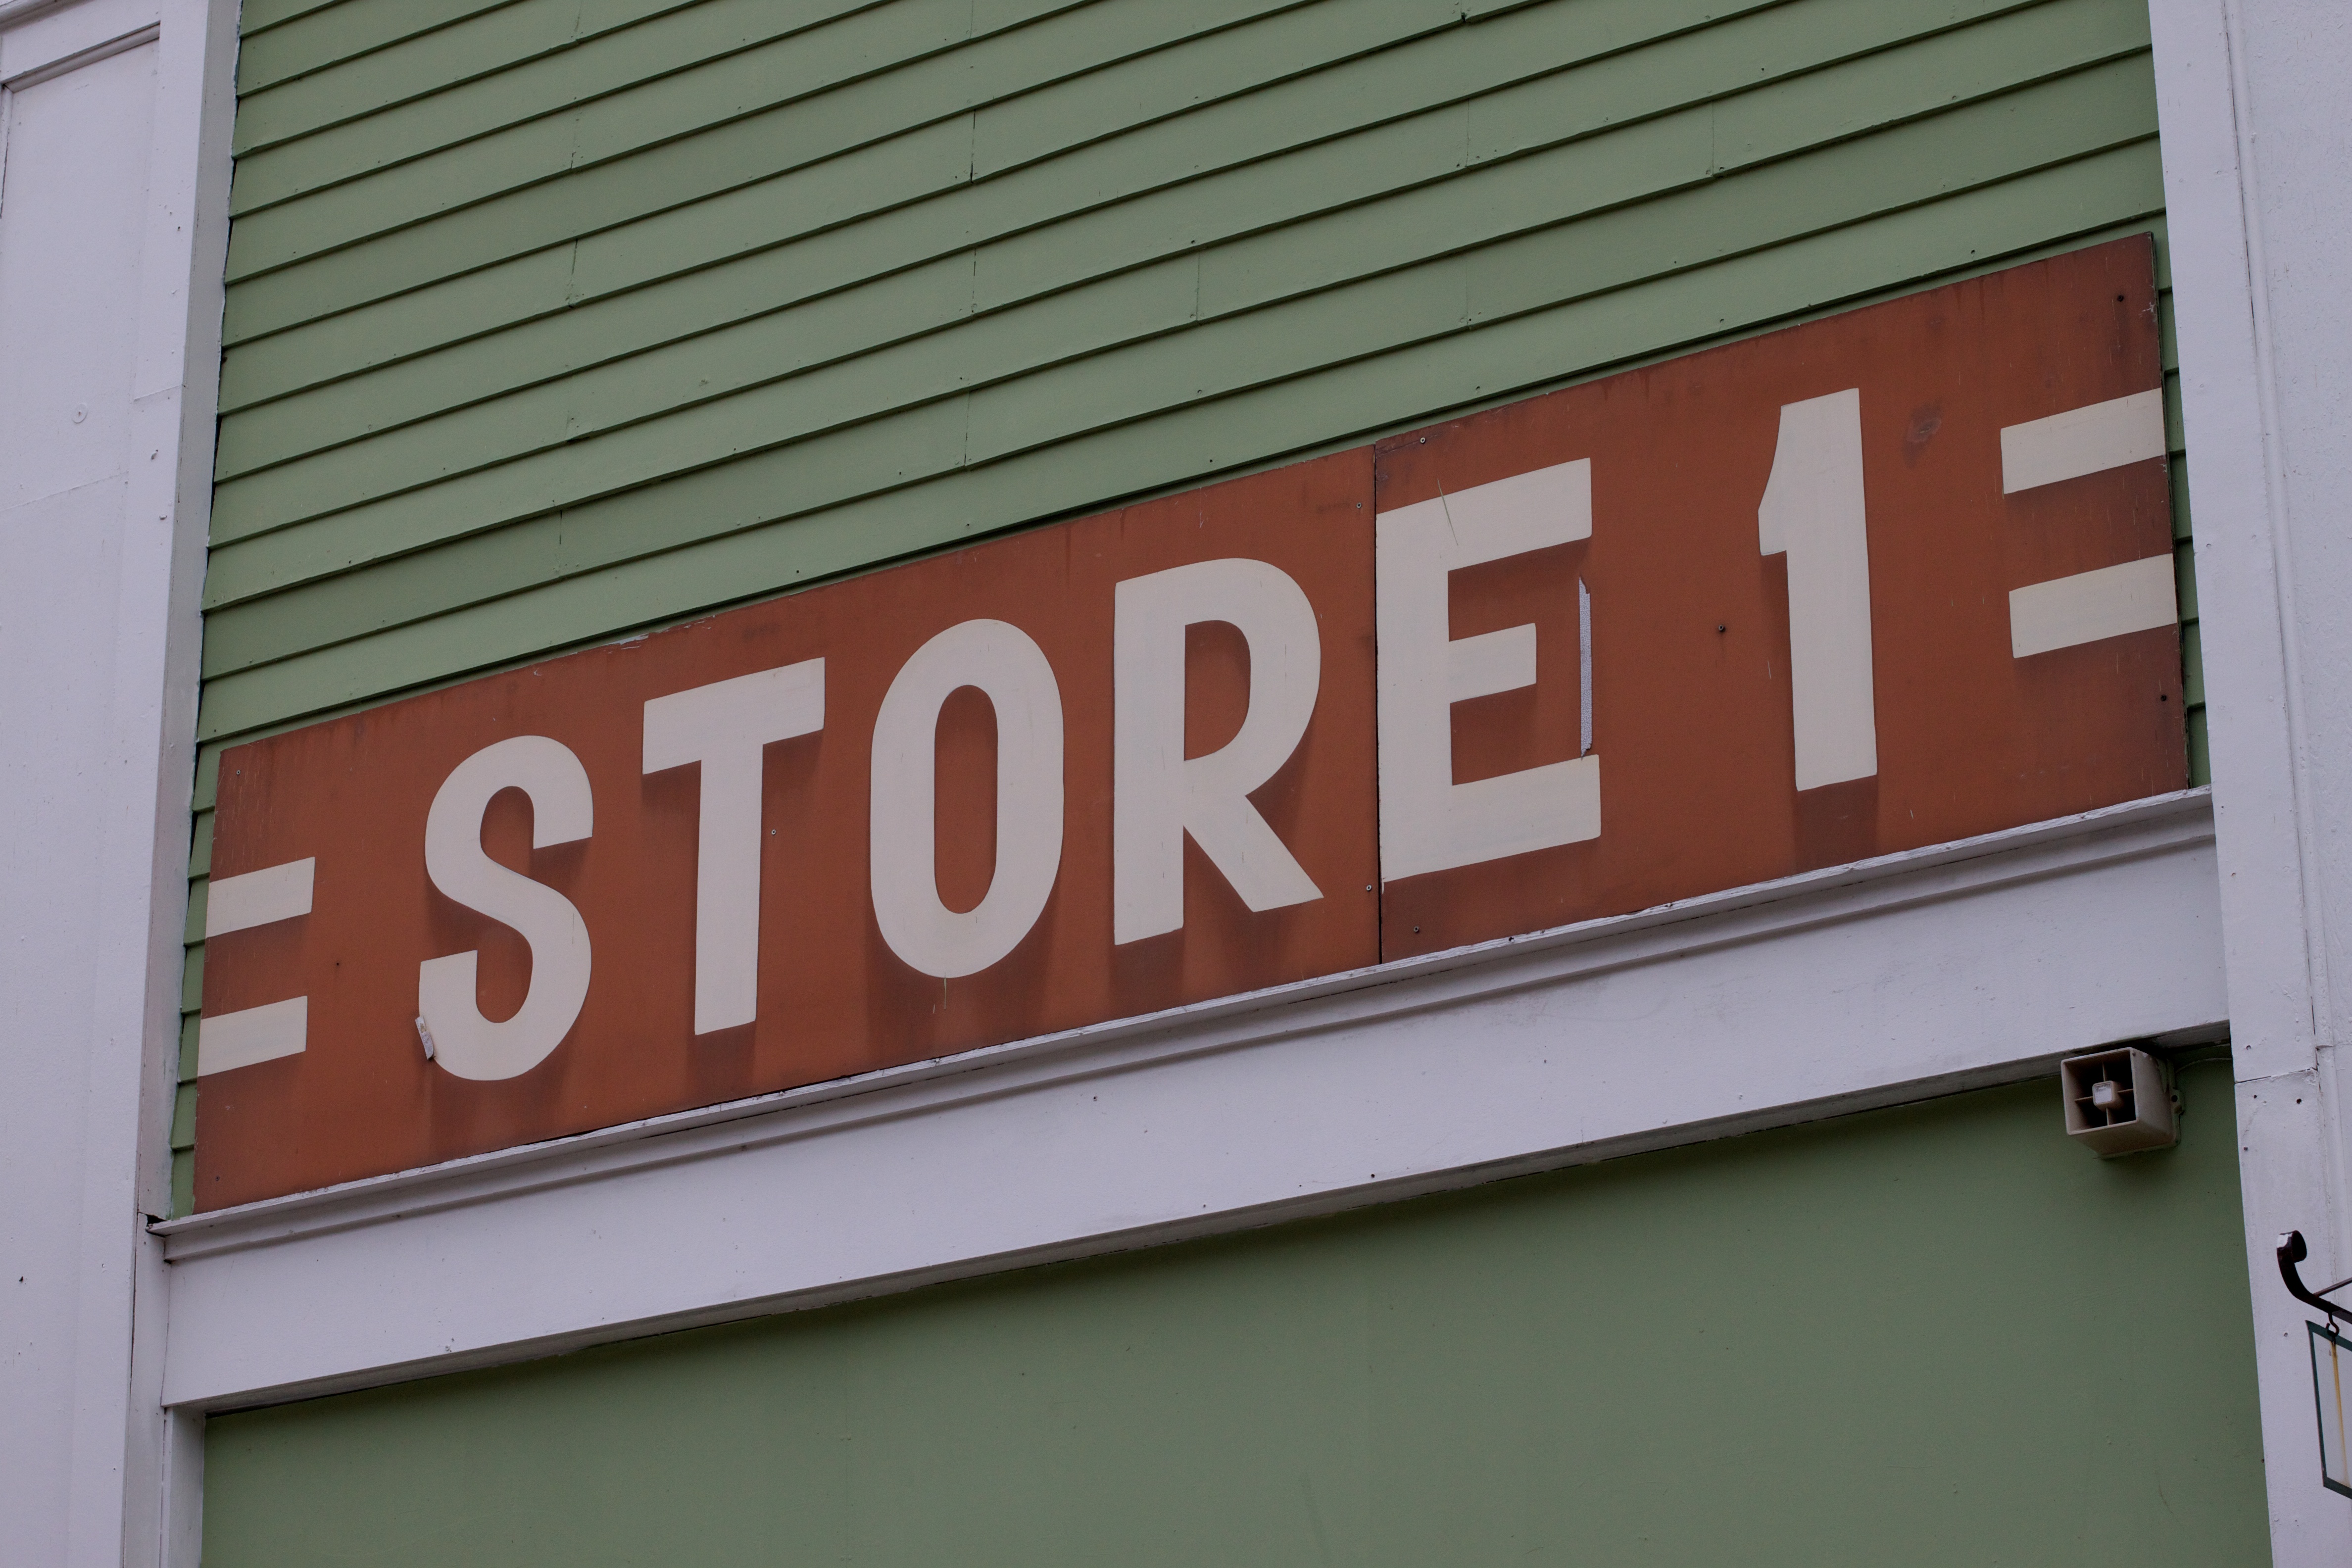
advertising, sign, banner, facade, street sign, signage, interior design, brand, odyssey, plpconnectu, hurleylounge, window covering